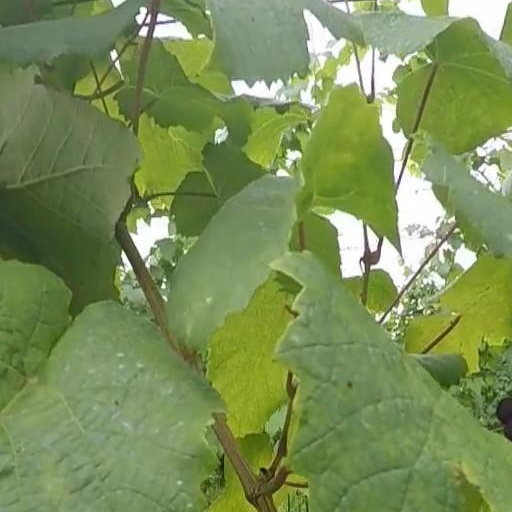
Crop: grape